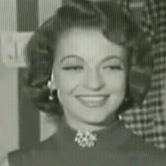
Age: 23